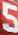
Number: 5